List of protected areas of Belize

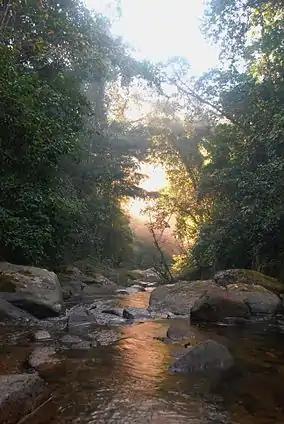
Wilderness scene in the Bladen Nature Reserve.

The country's three nature reserves enjoy the highest level of protection within the National Protected Areas System Plan. The designation was created for the strict protection of biological communities or ecosystems, and the maintenance of natural processes in an undisturbed state. They are typically pristine, wilderness ecosystems.